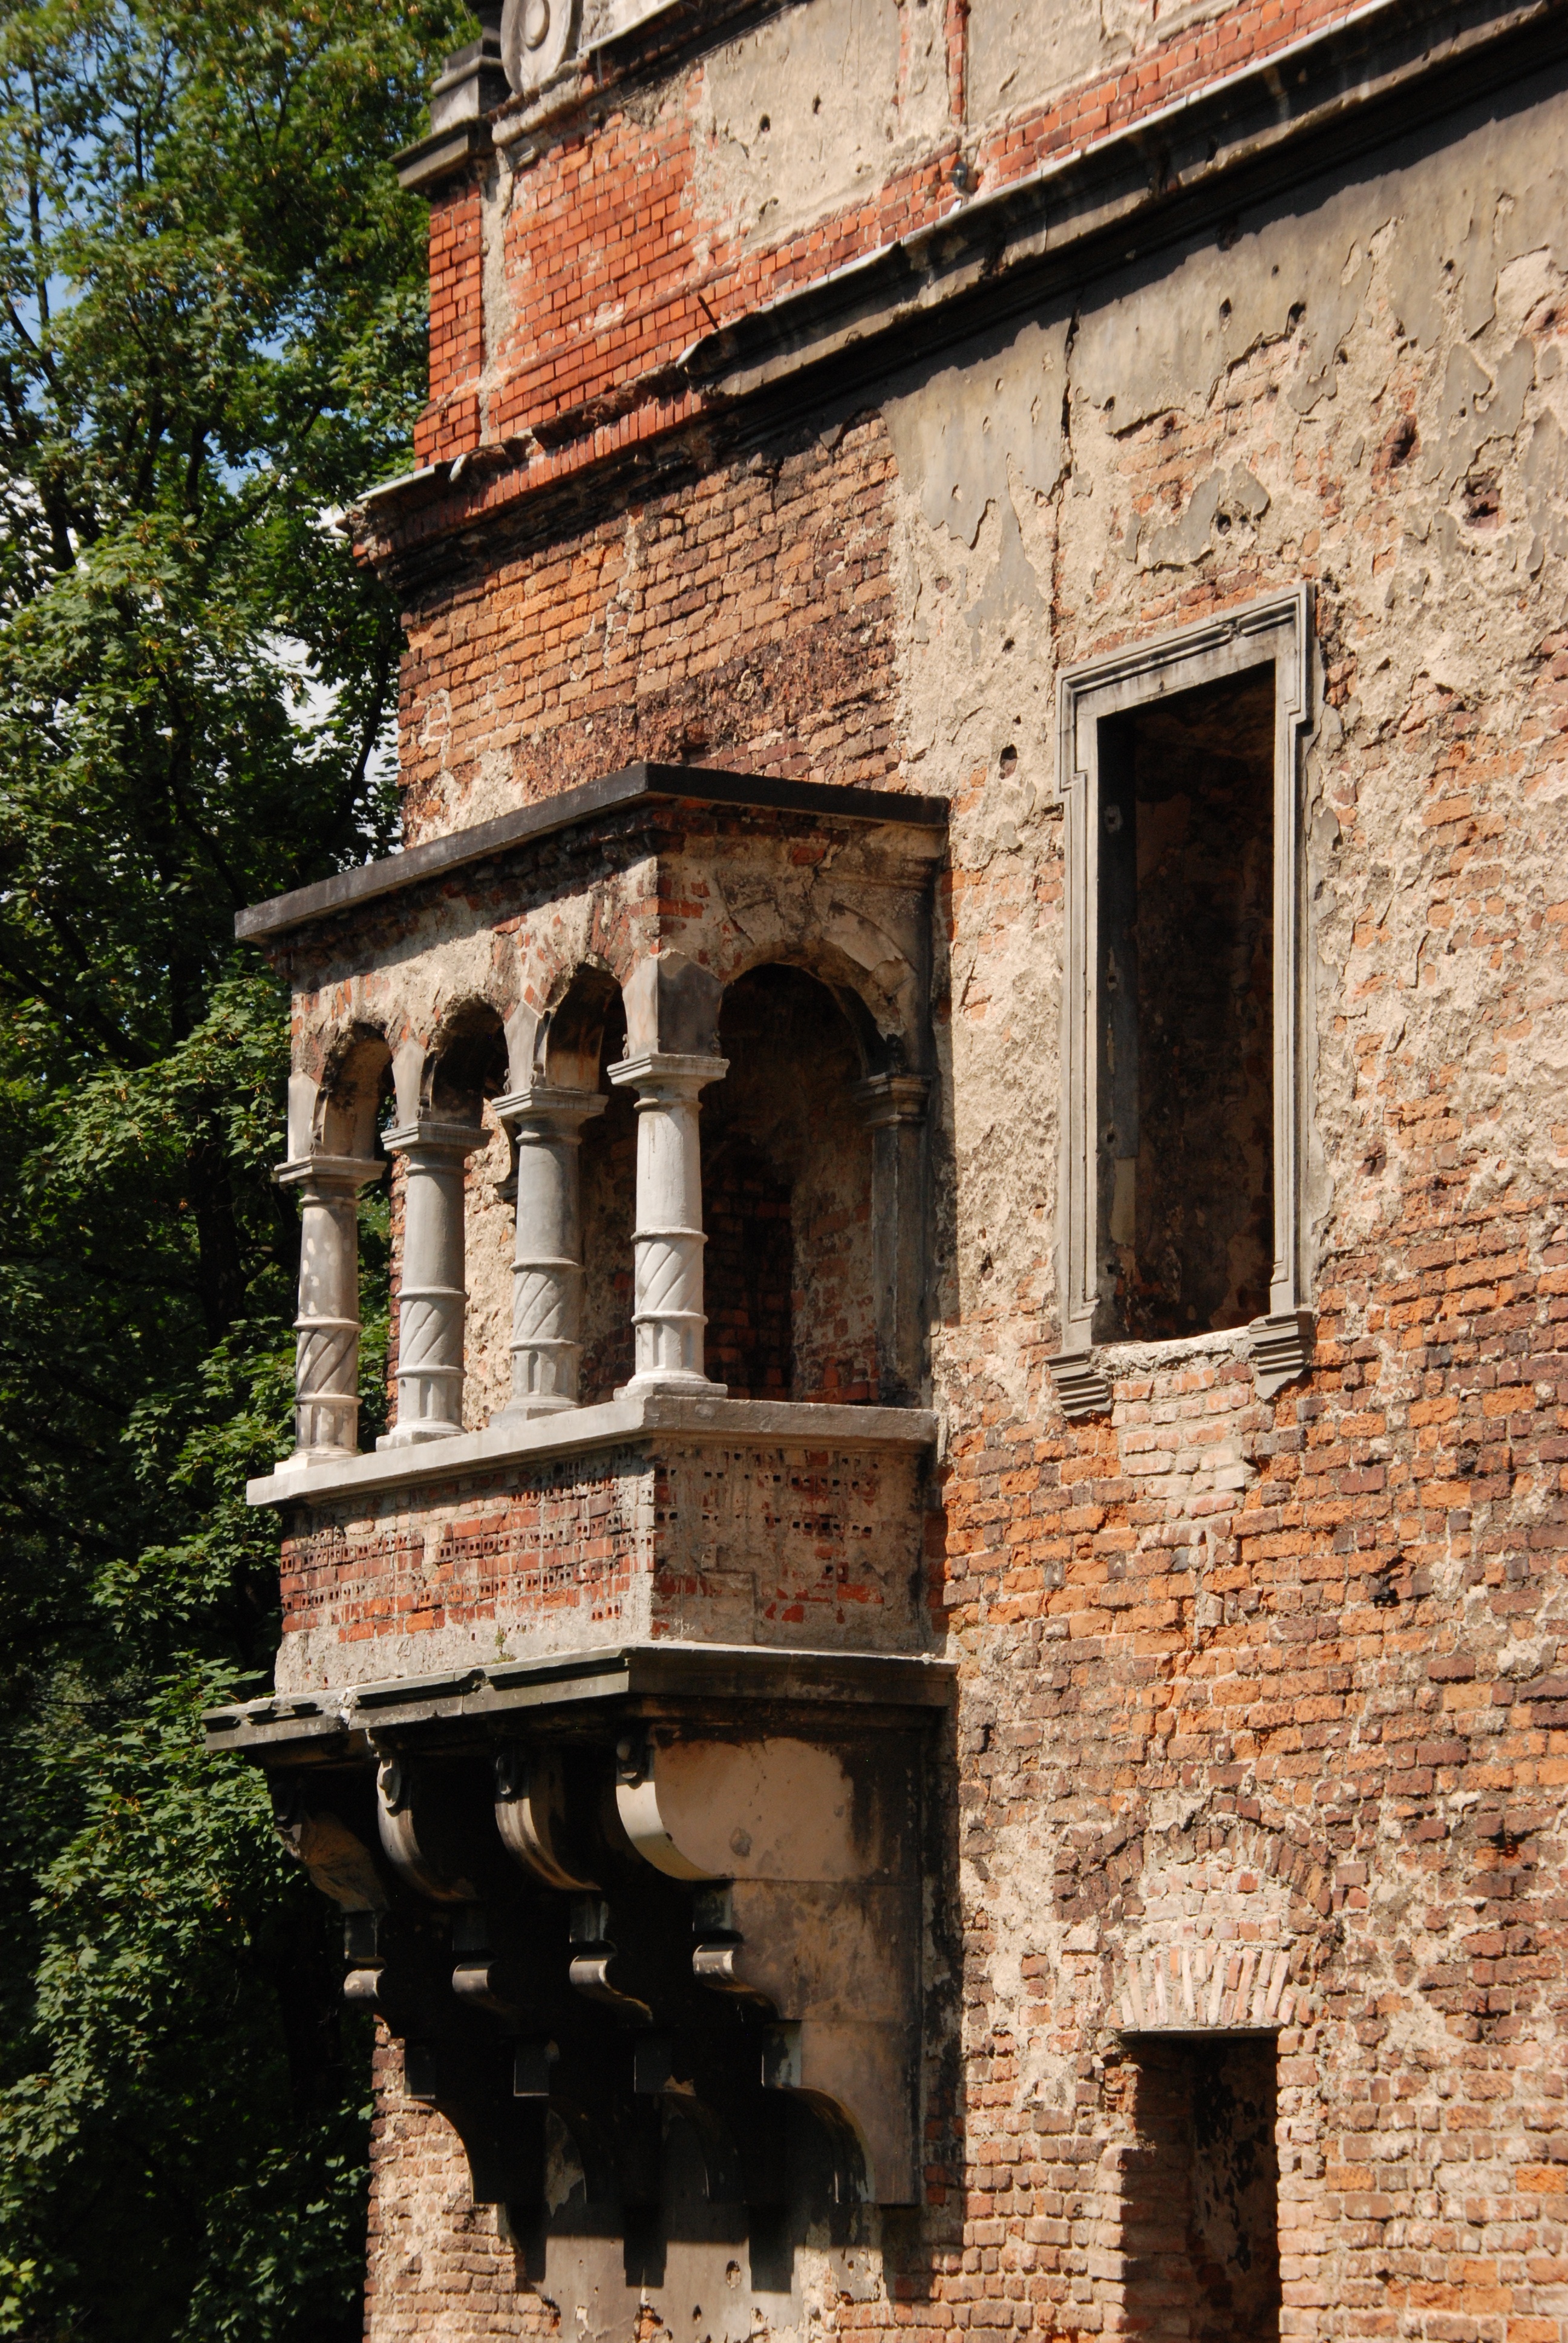
architecture, wood, house, window, town, building, old, wall, castle, facade, ruin, brick, ruins, poland, history, expired, middle ages, ancient history